Plaza de la Independencia

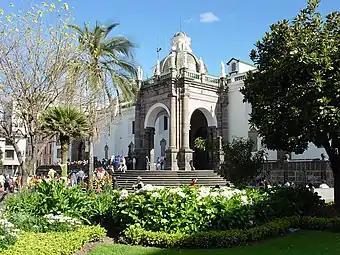
Side entrance to the cathedral, in the square at Metropolitan Cathedral of Quito.

The square is flanked on four sides by monumental buildings, all of which — except the Municipality — date to the colonial period. Likewise all — except the Palace Hidalgo — are open to the public. They are: